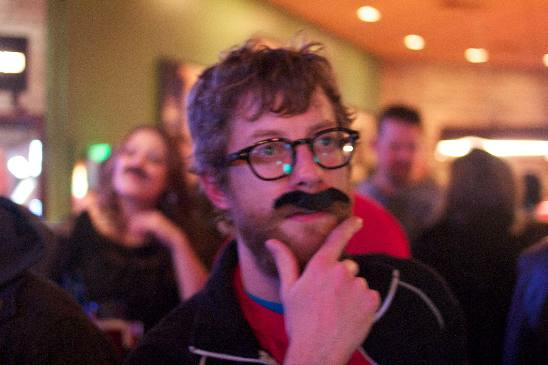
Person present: Yes